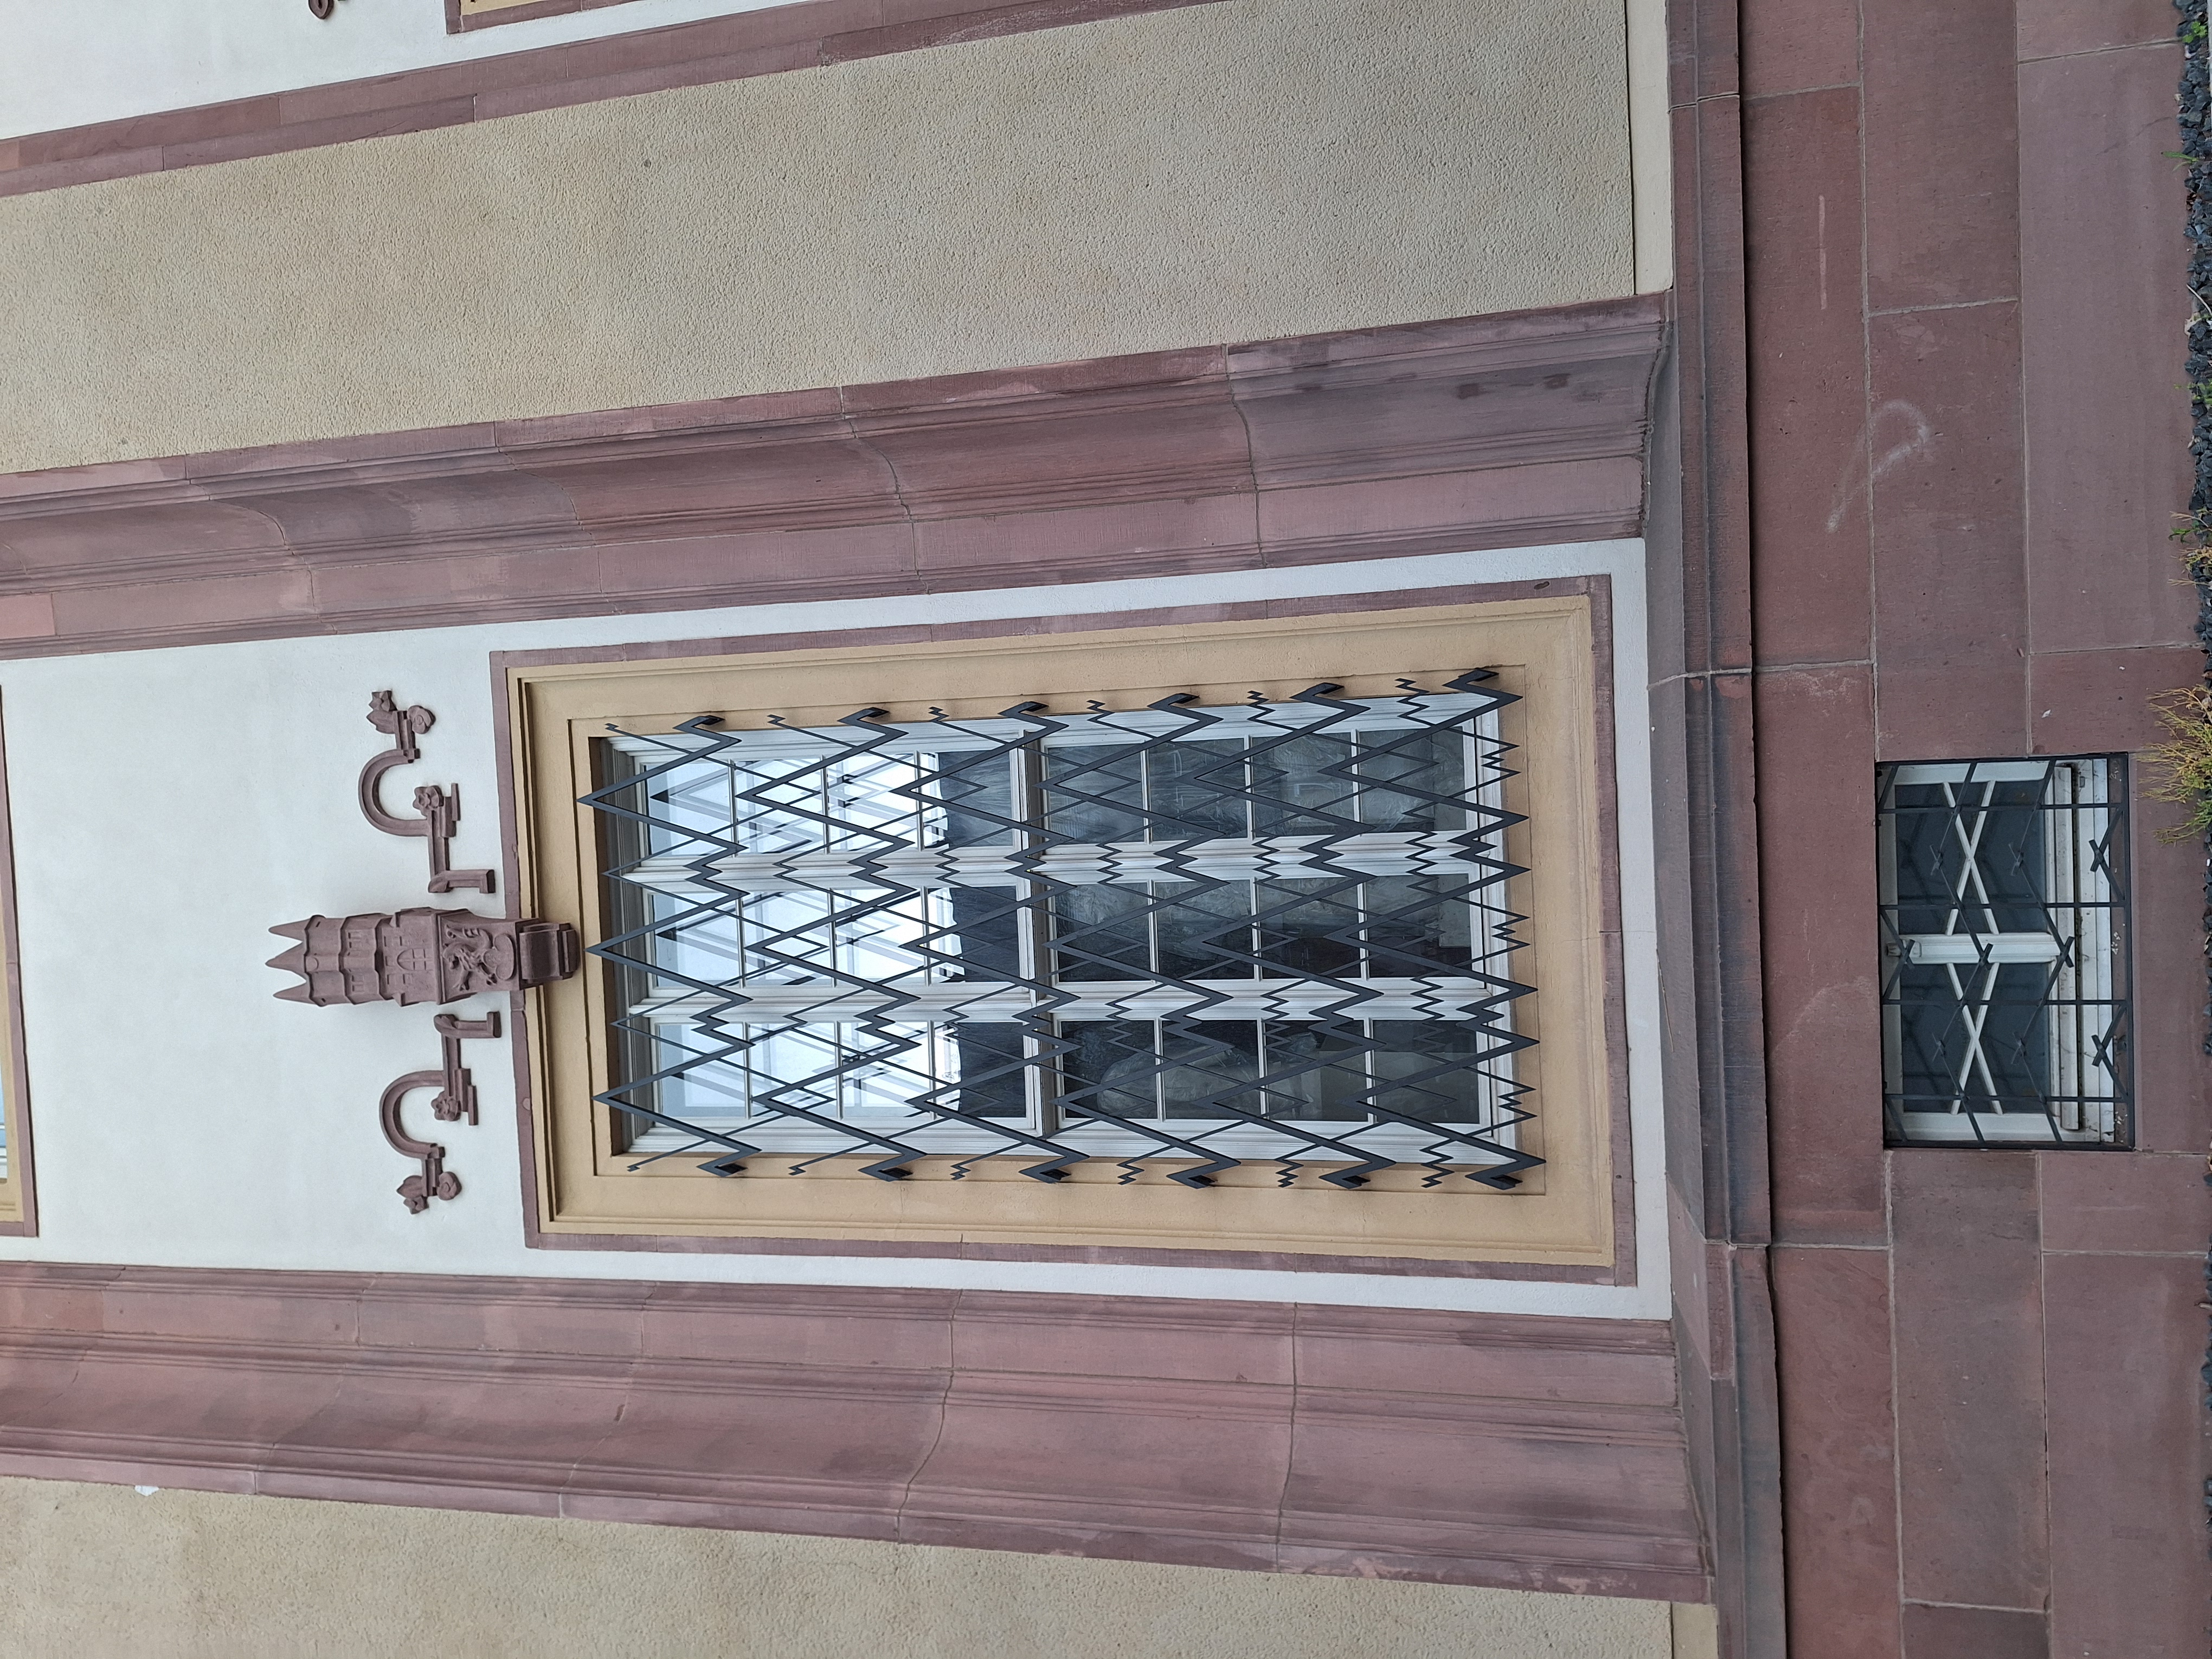
Building: Biegenstraße 11